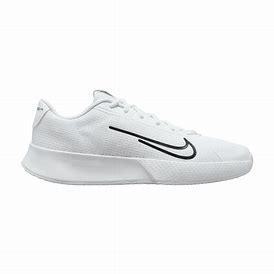
Brand: Nike
Model: Court Vapor Lite